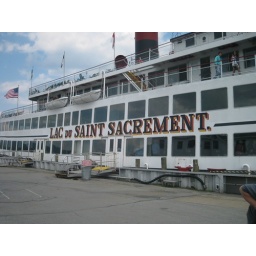
Duncans boat in lake george